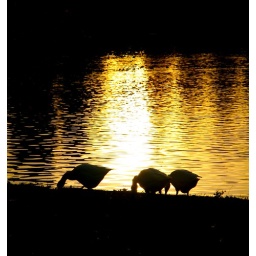
Geese nibbling grass by Roath park lake this evening